Fog bell

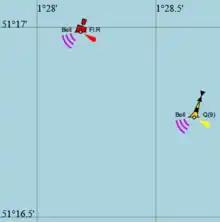
OpenSeaMap sea chart showing a port buoy and a west cardinal, an indicator for a sound signal and the label "Bell"

A bell buoy is a floating sea mark with a bell that is made to sound by the swell. It belongs to the sound buoys and, by shape, to the beacon buoys. In nautical charts, bell buoys are designated "Bell". The development of these floating sea marks dates back to the 19th century. Initially, small boats were fitted with bells and anchored. The first true bell buoy was developed in 1852 by Lieutenant Brown, who worked at the Lighthouse Establishment. He took a buoy and constructed a mount for the bell, under which he placed a plate with radial grooves on which a cannonball rolled and, moved by the swell, struck the bell. A bell buoy was first used in 1855. Today's bell barrels usually have several movable mallets attached to the outside of the bell.